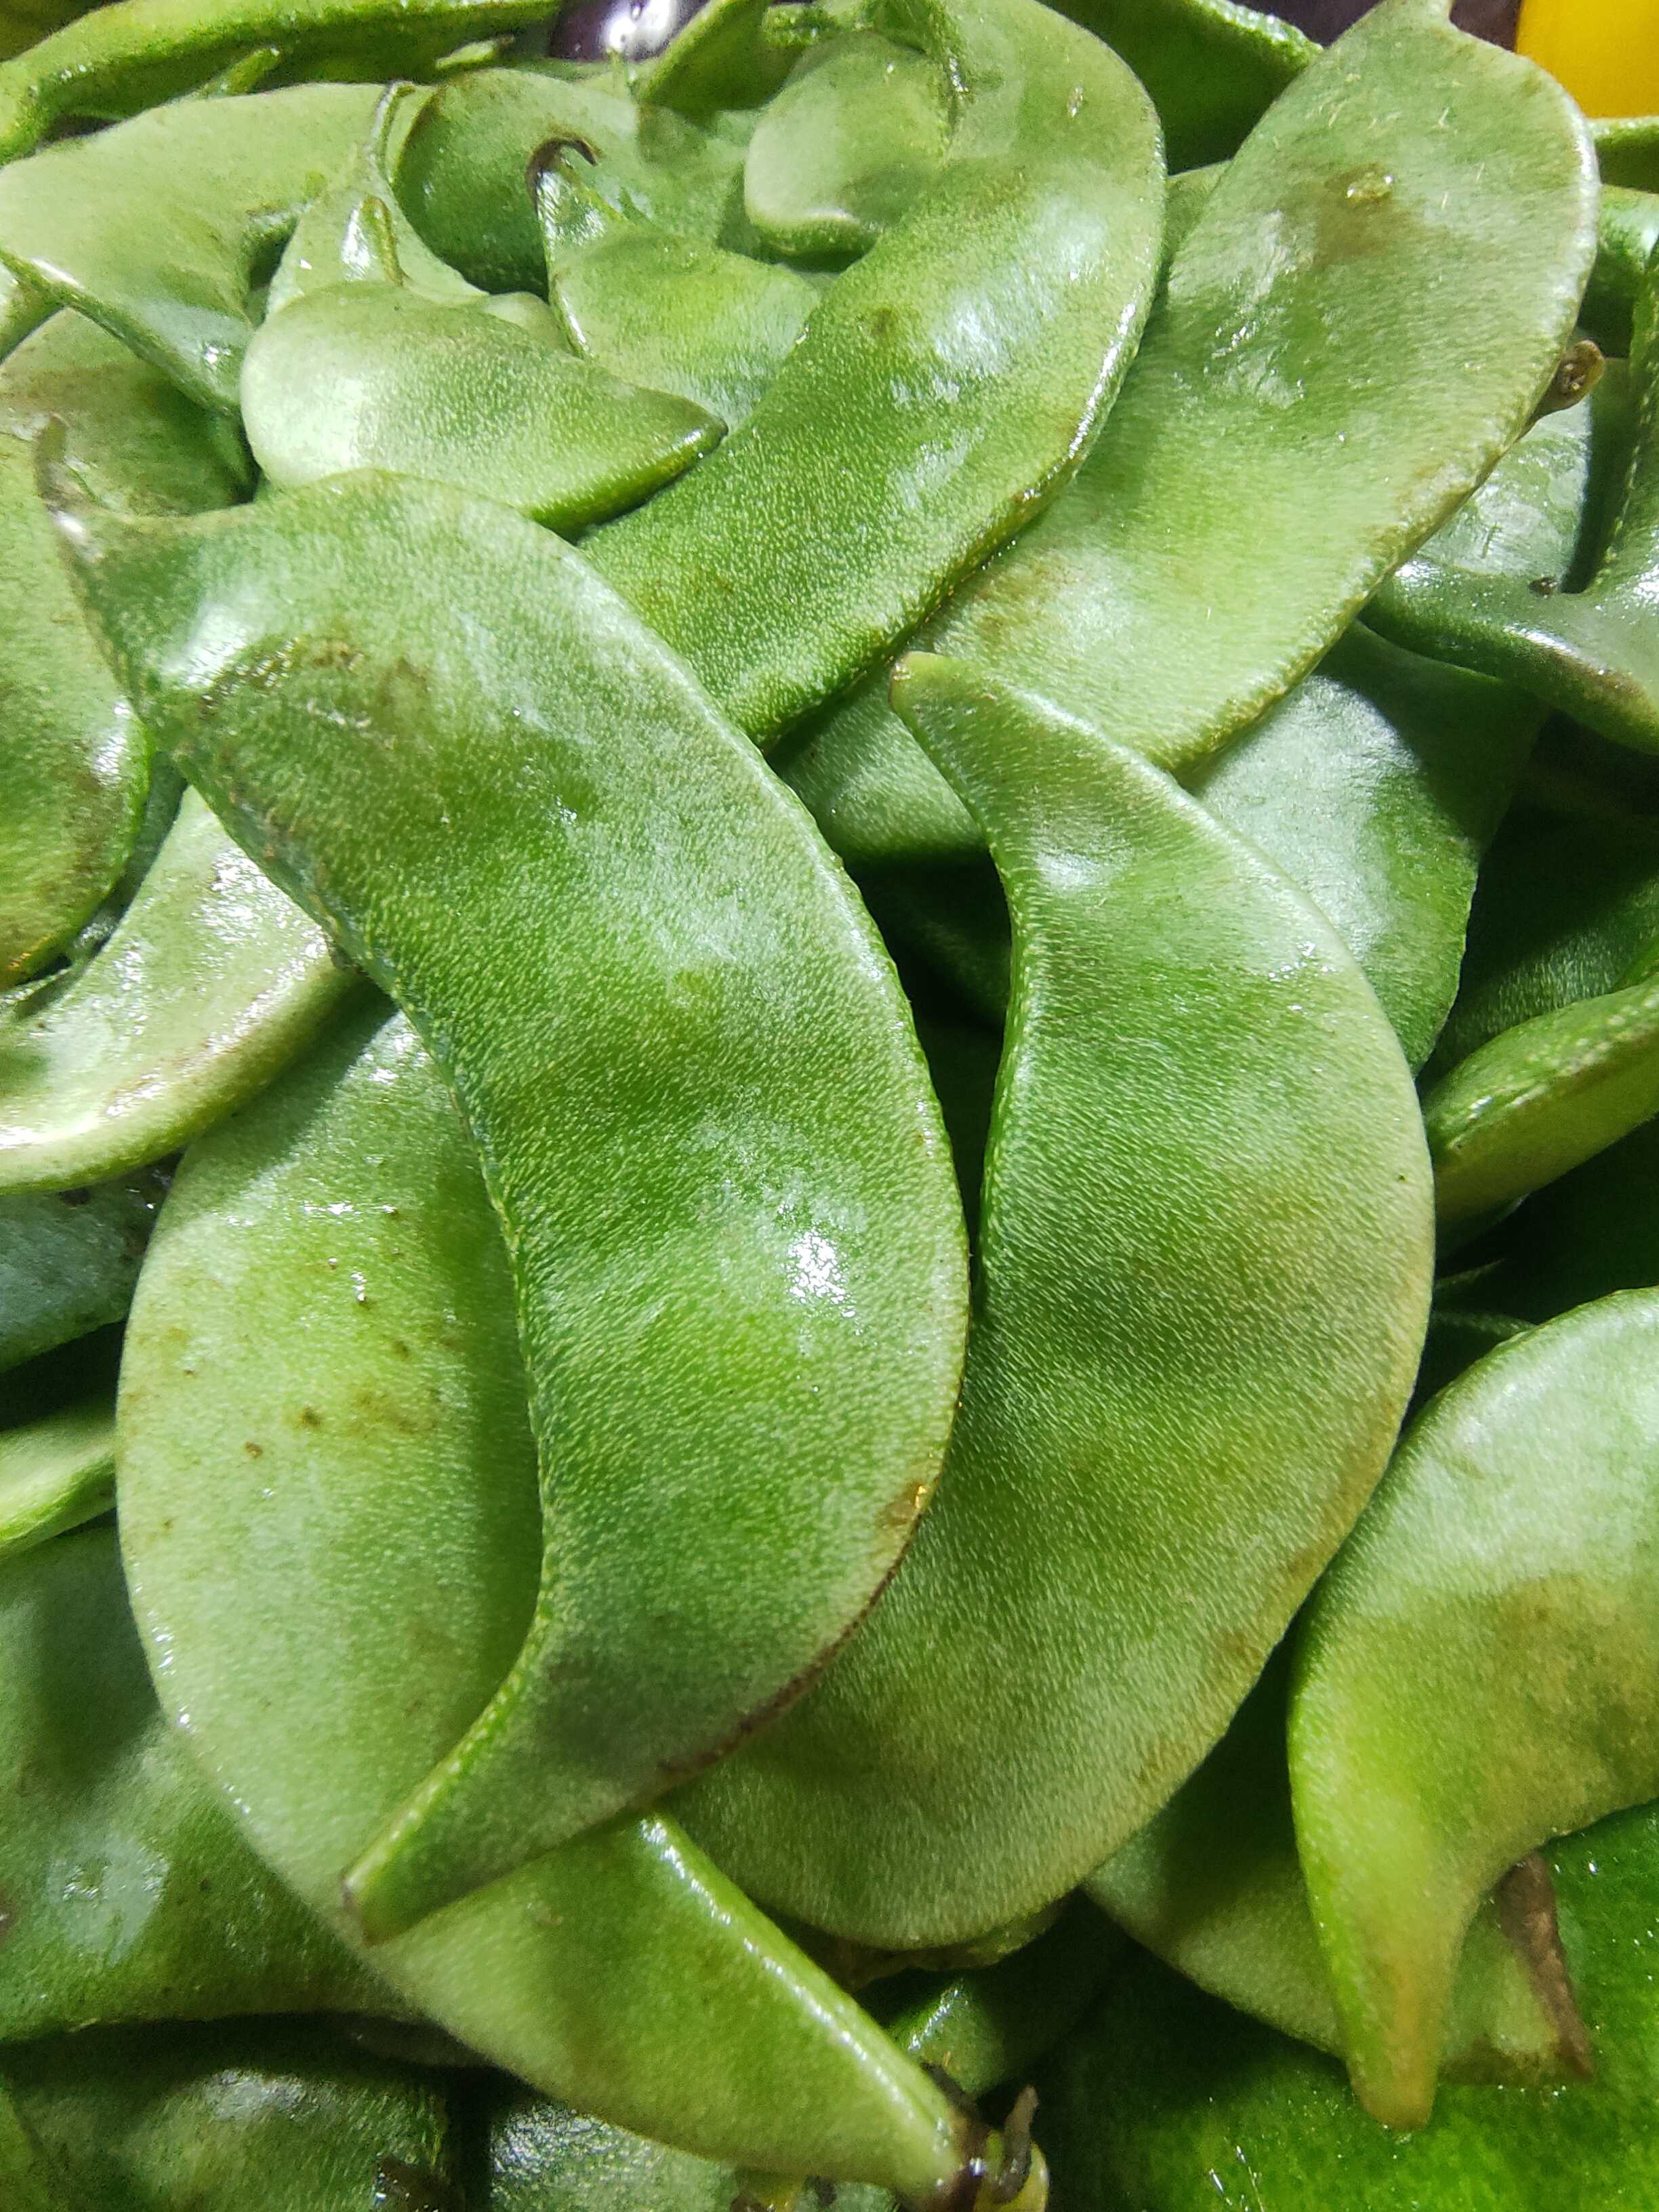
Label: Lablab purpureus